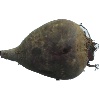
Label: Beetroot 1